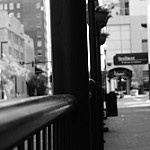
Scene: Outdoor